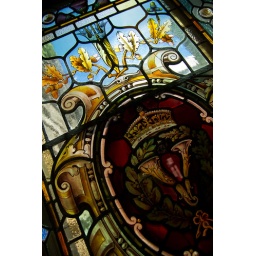
A stained glass within the BC Legislative building in Victoria